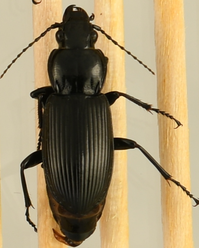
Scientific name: Pterostichus melanarius
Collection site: Steigerwaldt Land Services Site (STEI), plot STEI_002